List of tallest buildings in Frankfurt

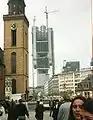
Commerzbank Tower under construction in 1990

Frankfurt did not have a history of high-rise construction before World War II. As one of Germany's largest cities, Frankfurt was extensively bombed by Allied forces throughout the war, mainly between 1940 and 1945, leading to the destruction of much of its city centre. Reconstruction of the city took place from 1945, during which simpler buildings designed in the modernist style were preferred, as they were quicker to build.